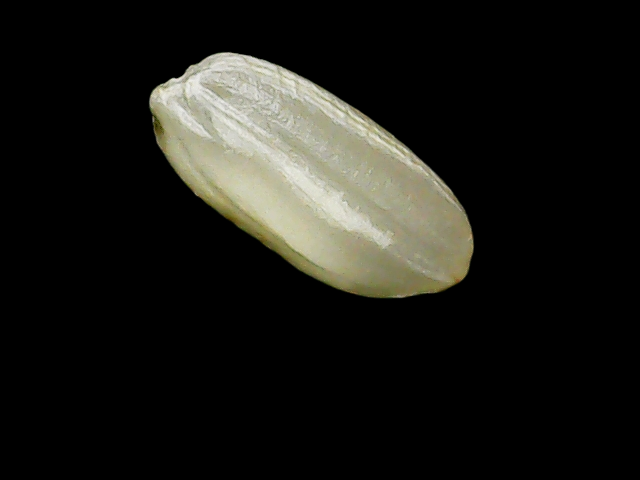
Rice variety: Binadhan8